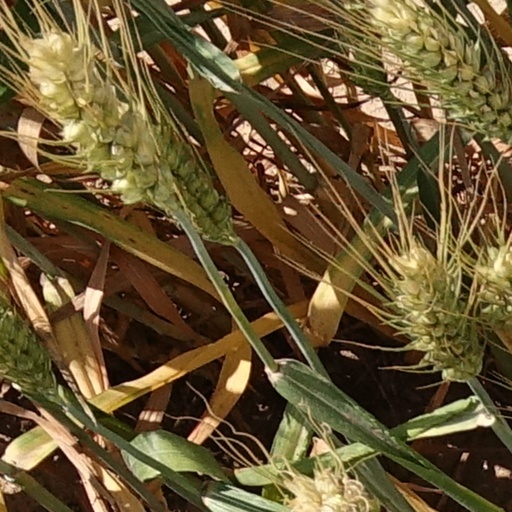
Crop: wheat